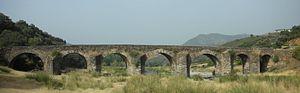
Pont romain sur la rivière Alagon sur la commune de Sotoserrano en Espagne
Sotoserrano est une commune de la province de Salamanque dans la communauté autonome de Castille-et-León en Espagne.